Mellini Chapel

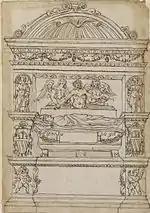
Drawing in the Royal Library which shows the original form of Giovanni Mellini's tomb

The oldest monumental tomb in the chapel is the funeral monument of Cardinal Giovanni Battista Mellini (died 1478), the Bishop of Urbino and the younger brother of Pietro Mellini. Giovanni Battista played an important part in the reconstruction of Saint Peter's Basilica during the reign of Pope Sixtus IV. The funeral inscription mentions his mission as papal legate to Milan in 1477. The monument was dismantled by Cardinal Savio Mellini in 1698 who appropriated the architectural frame for his own tomb and placed the effigy of his forefather in front of the new monument. This effigy lies on a bier decorated with richly handled fruits and flowers. The drapery on the figure runs in one sweep from head to foot. A 17th-century drawing in Windsor Castle preserved the original appearance of the tomb. Above the effigy there was a relief of Christ, the Man of Sorrows, being raised by angels from his tomb. The base of monument was decorated with the figures of two cherubs and the top was crowned with a shell pediment.